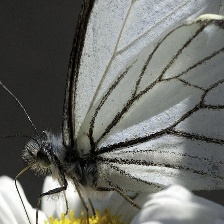
Species: PINE WHITE
Butterfly family (ImageNet category): cabbage_butterfly